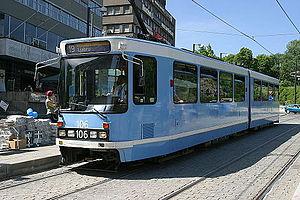
Le tramway d'Oslo est le réseau de tramways de la ville d'Oslo, capitale de la Norvège. D'une longueur totale de 131,4 kilomètres, le réseau possède 6 lignes et 99 stations.